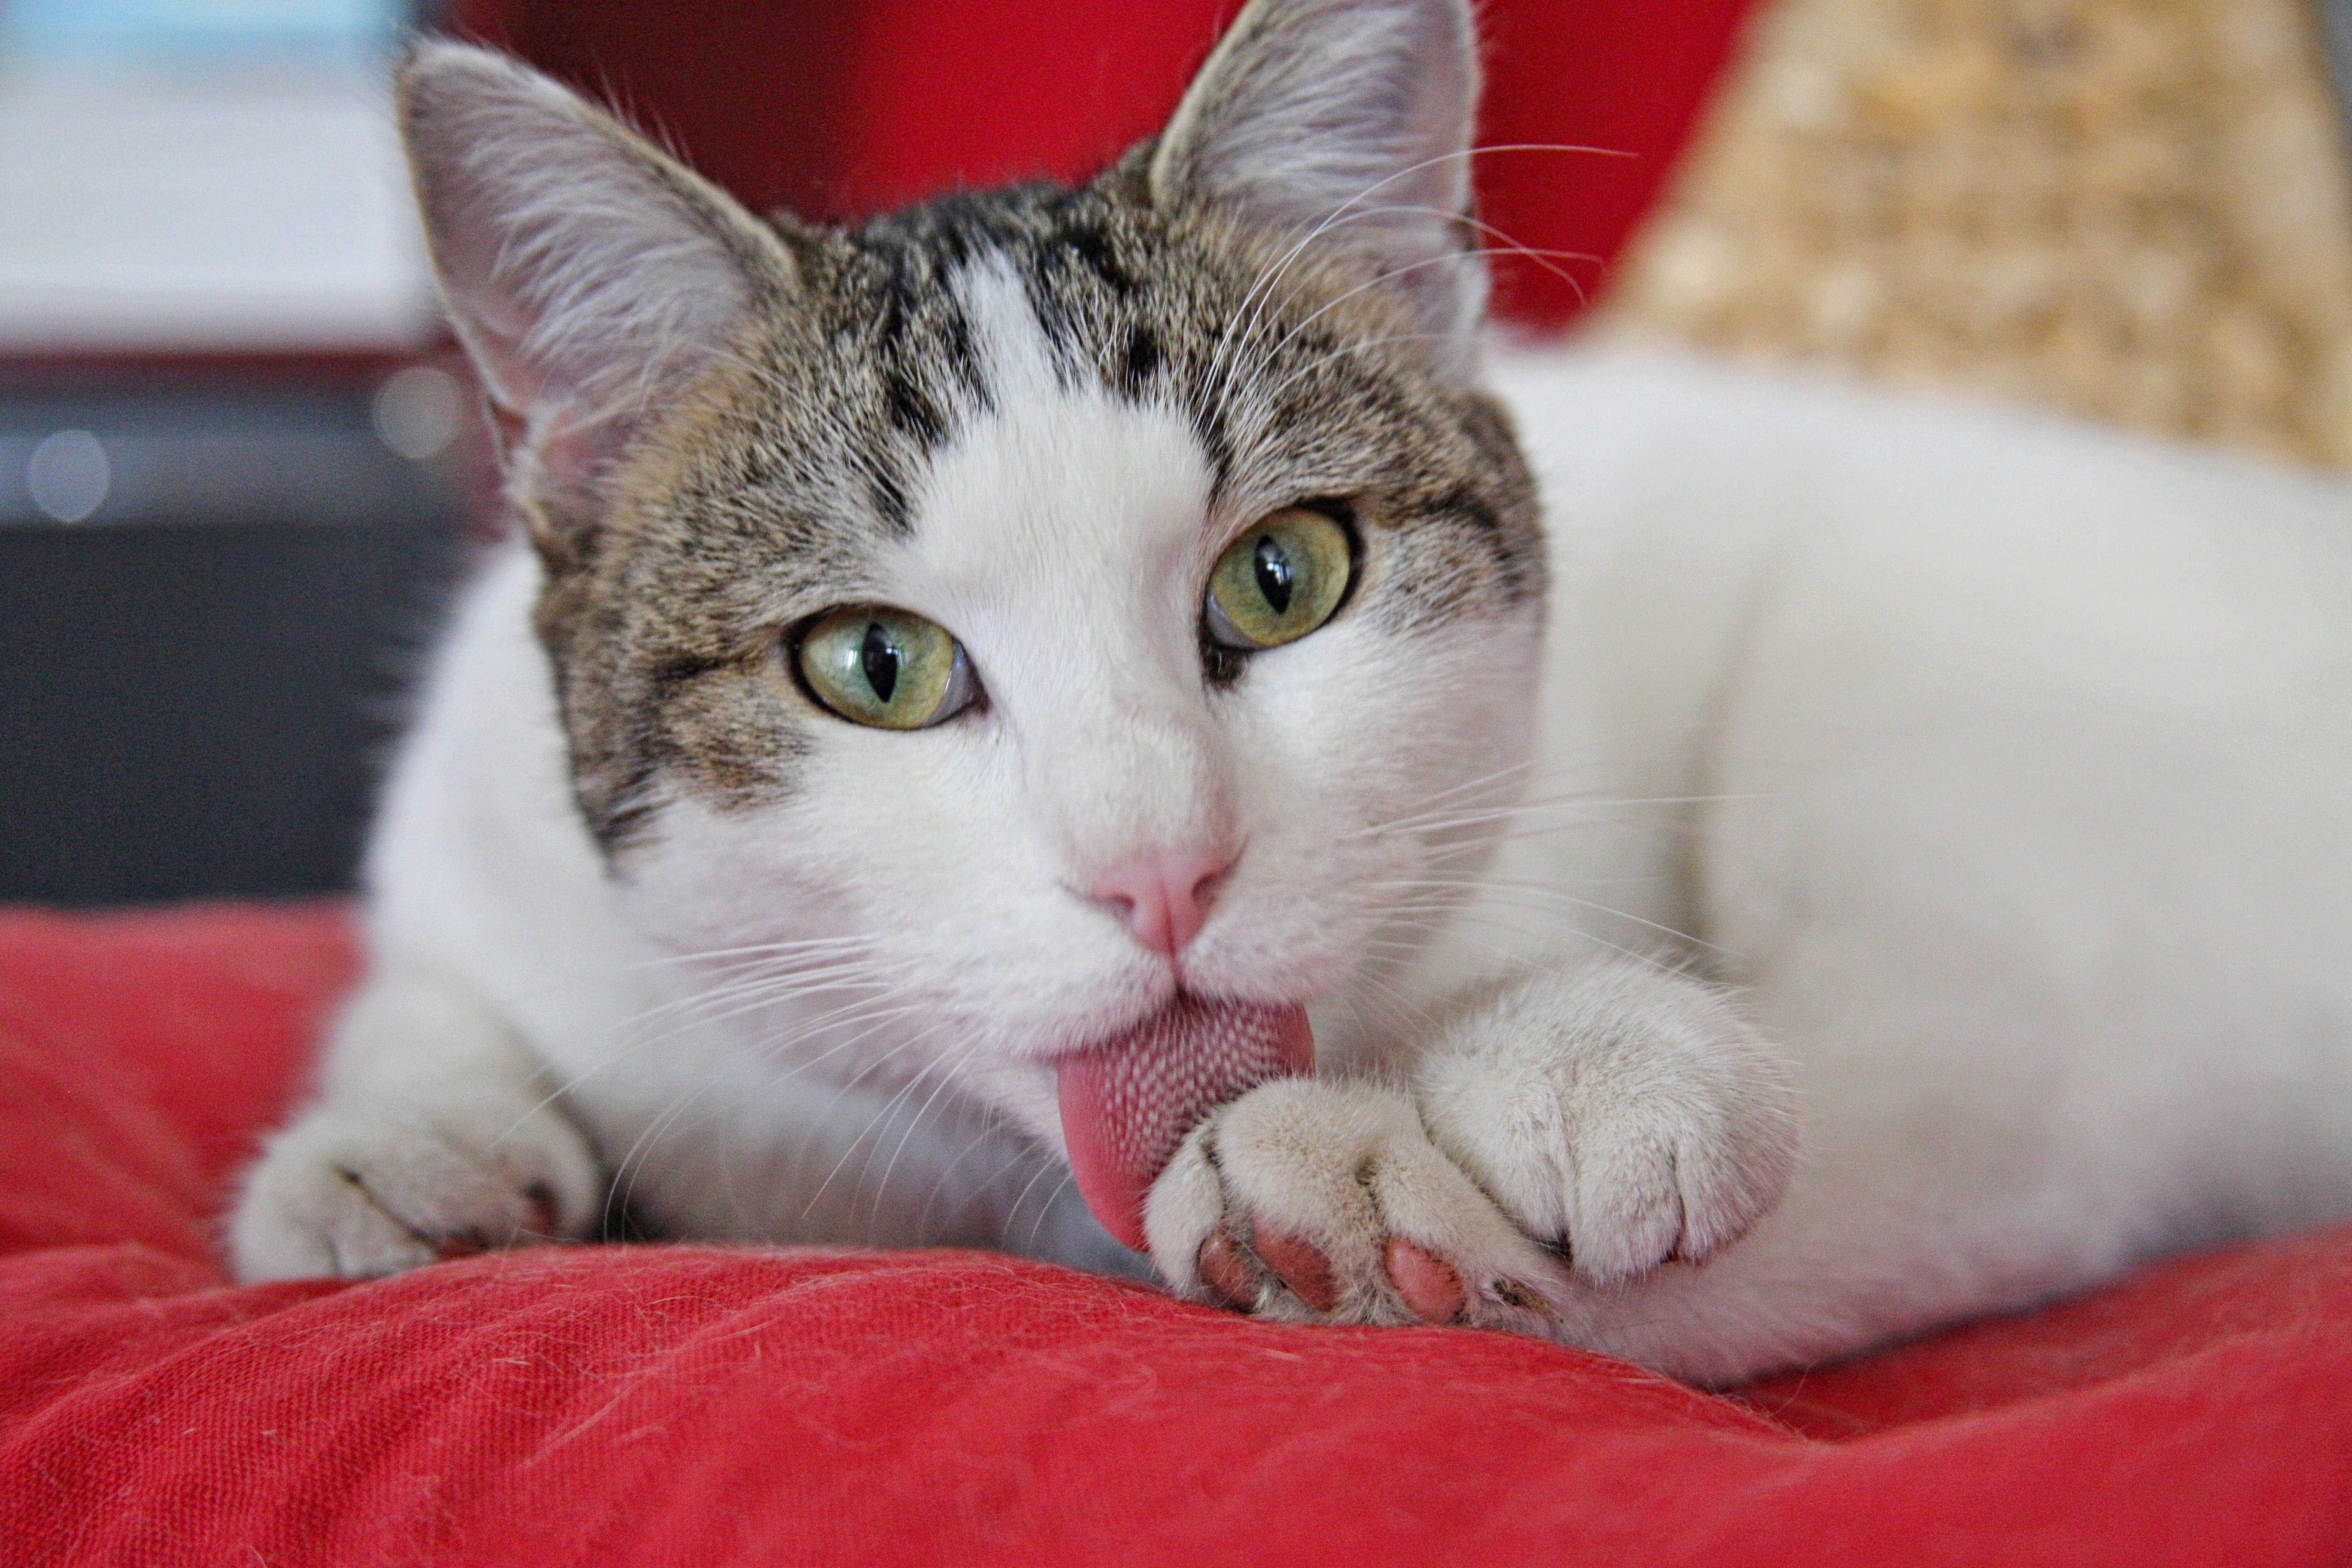
animal, pet, kitten, cat, feline, tabby, mammal, domestic animal, nose, whiskers, grey, look, vertebrate, cat eyes, cat head, cat's eyes, european shorthair, cat lying, small to medium sized cats, cat like mammal, domestic short haired cat, american shorthair